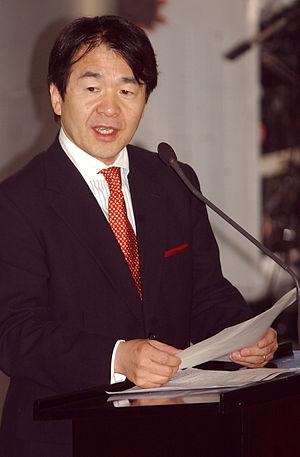
Le ministre des Affaires intérieures et des Communications est un membre du Cabinet du Japon chargé du ministère des Affaires intérieures et des Communications. Le poste est actuellement occupé par Seiko Noda depuis août 2017.